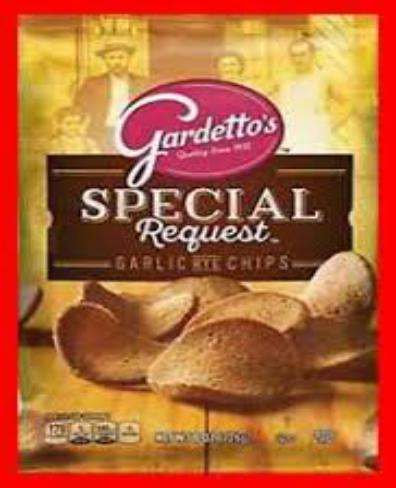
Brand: Gardetto's
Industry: Food